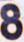
Number: 8